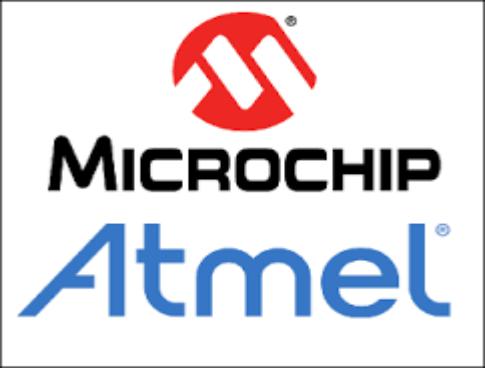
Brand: atamel
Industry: Medical